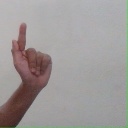
अक्षर: ळ